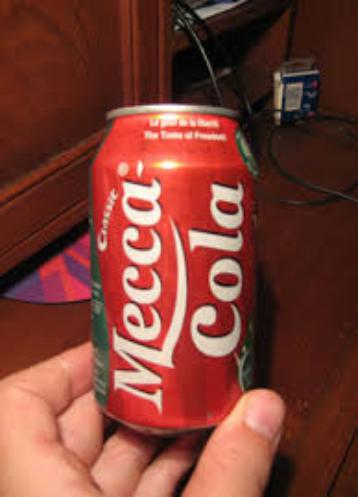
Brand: Mecca Cola
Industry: Food